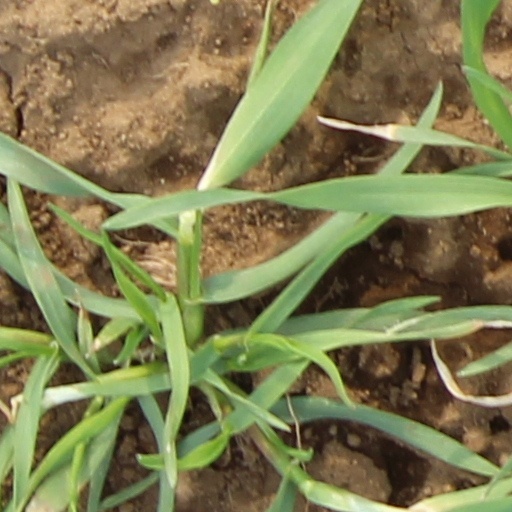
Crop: wheat